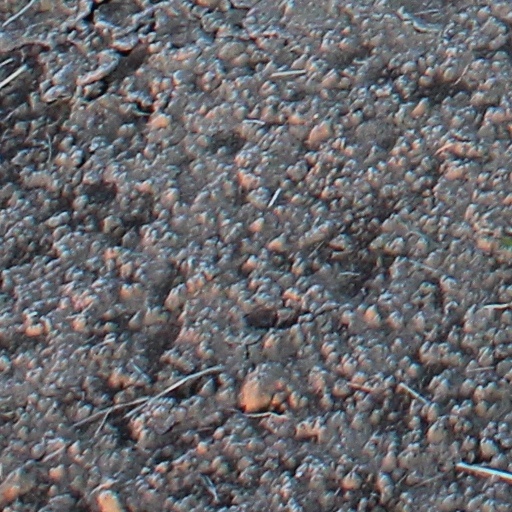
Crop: wheat